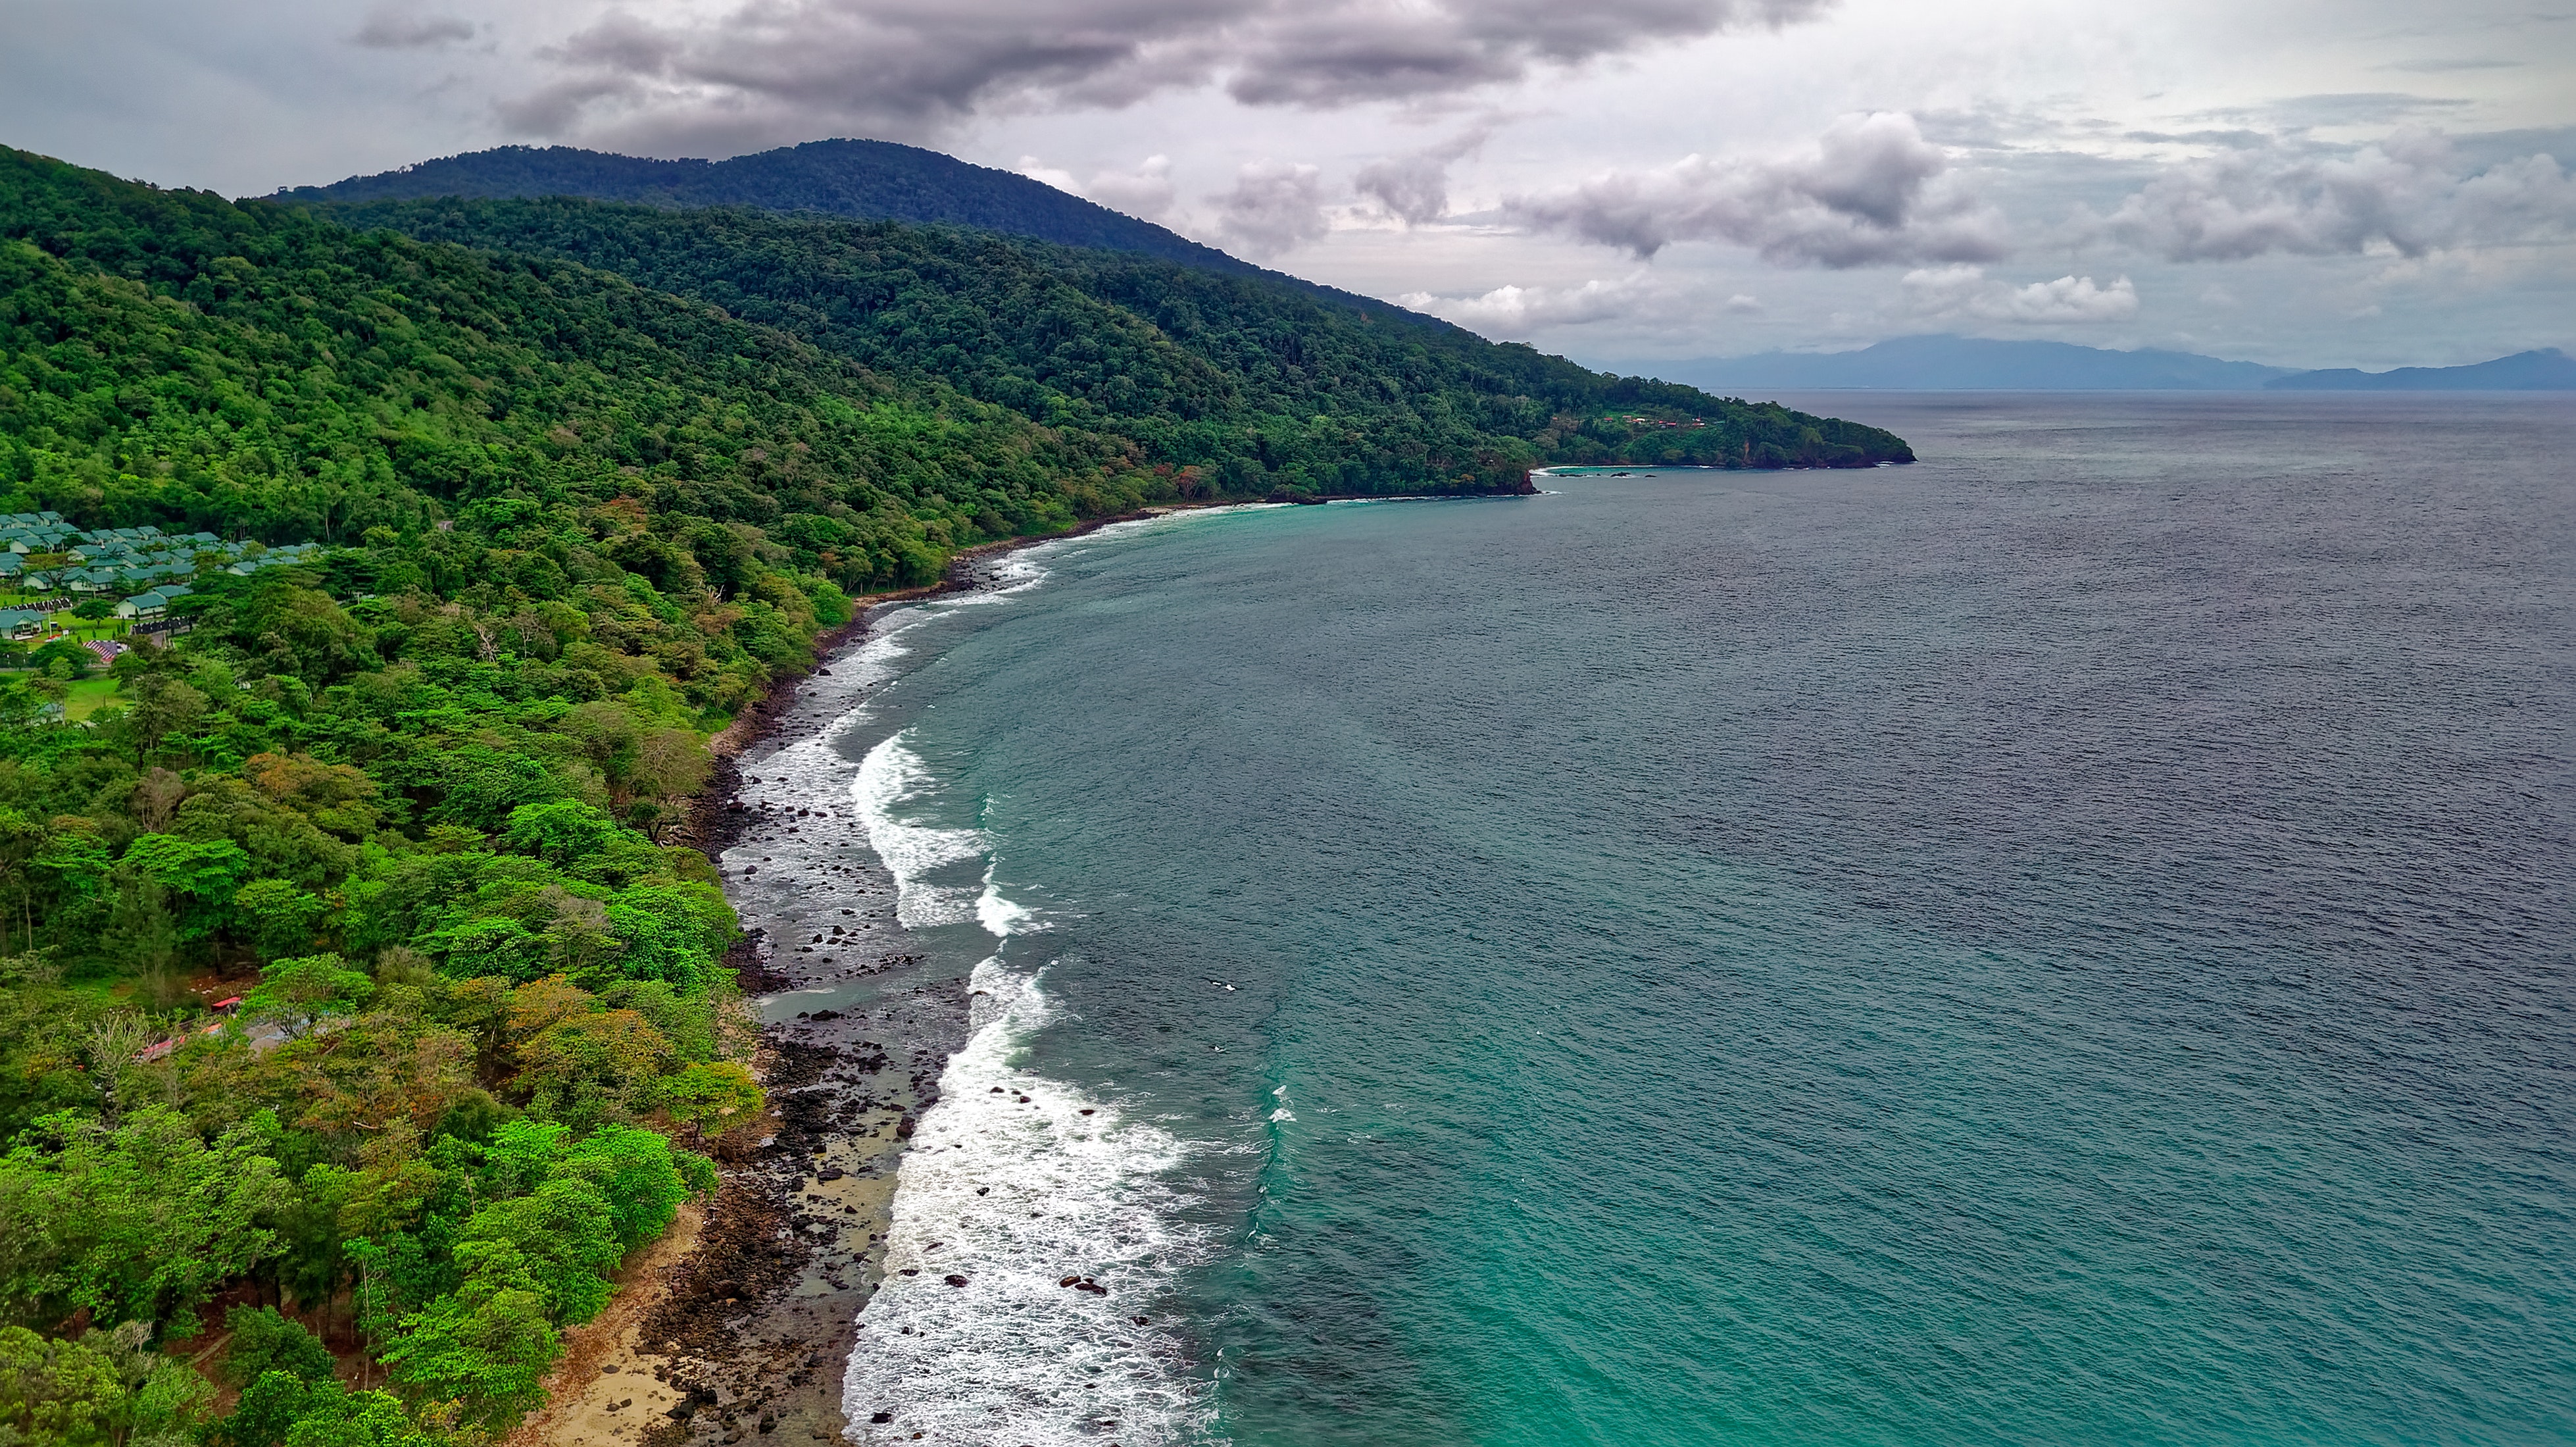
coast, coastal and oceanic landforms, promontory, shore, sea, headland, cape, terrain, bay, sky, highland, ocean, cliff, water resources, inlet, mount scenery, peninsula, water, tropics, cove, watercourse